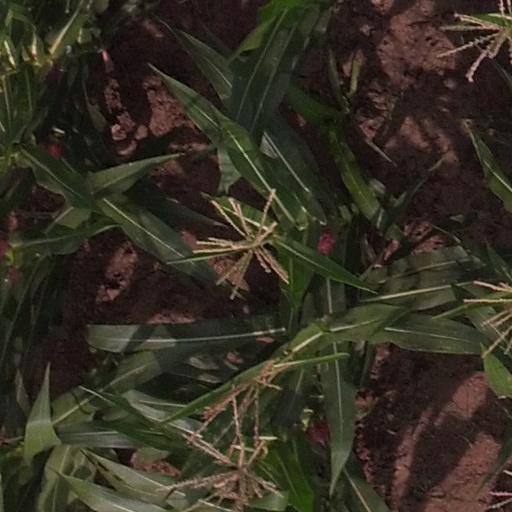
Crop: maize; corn